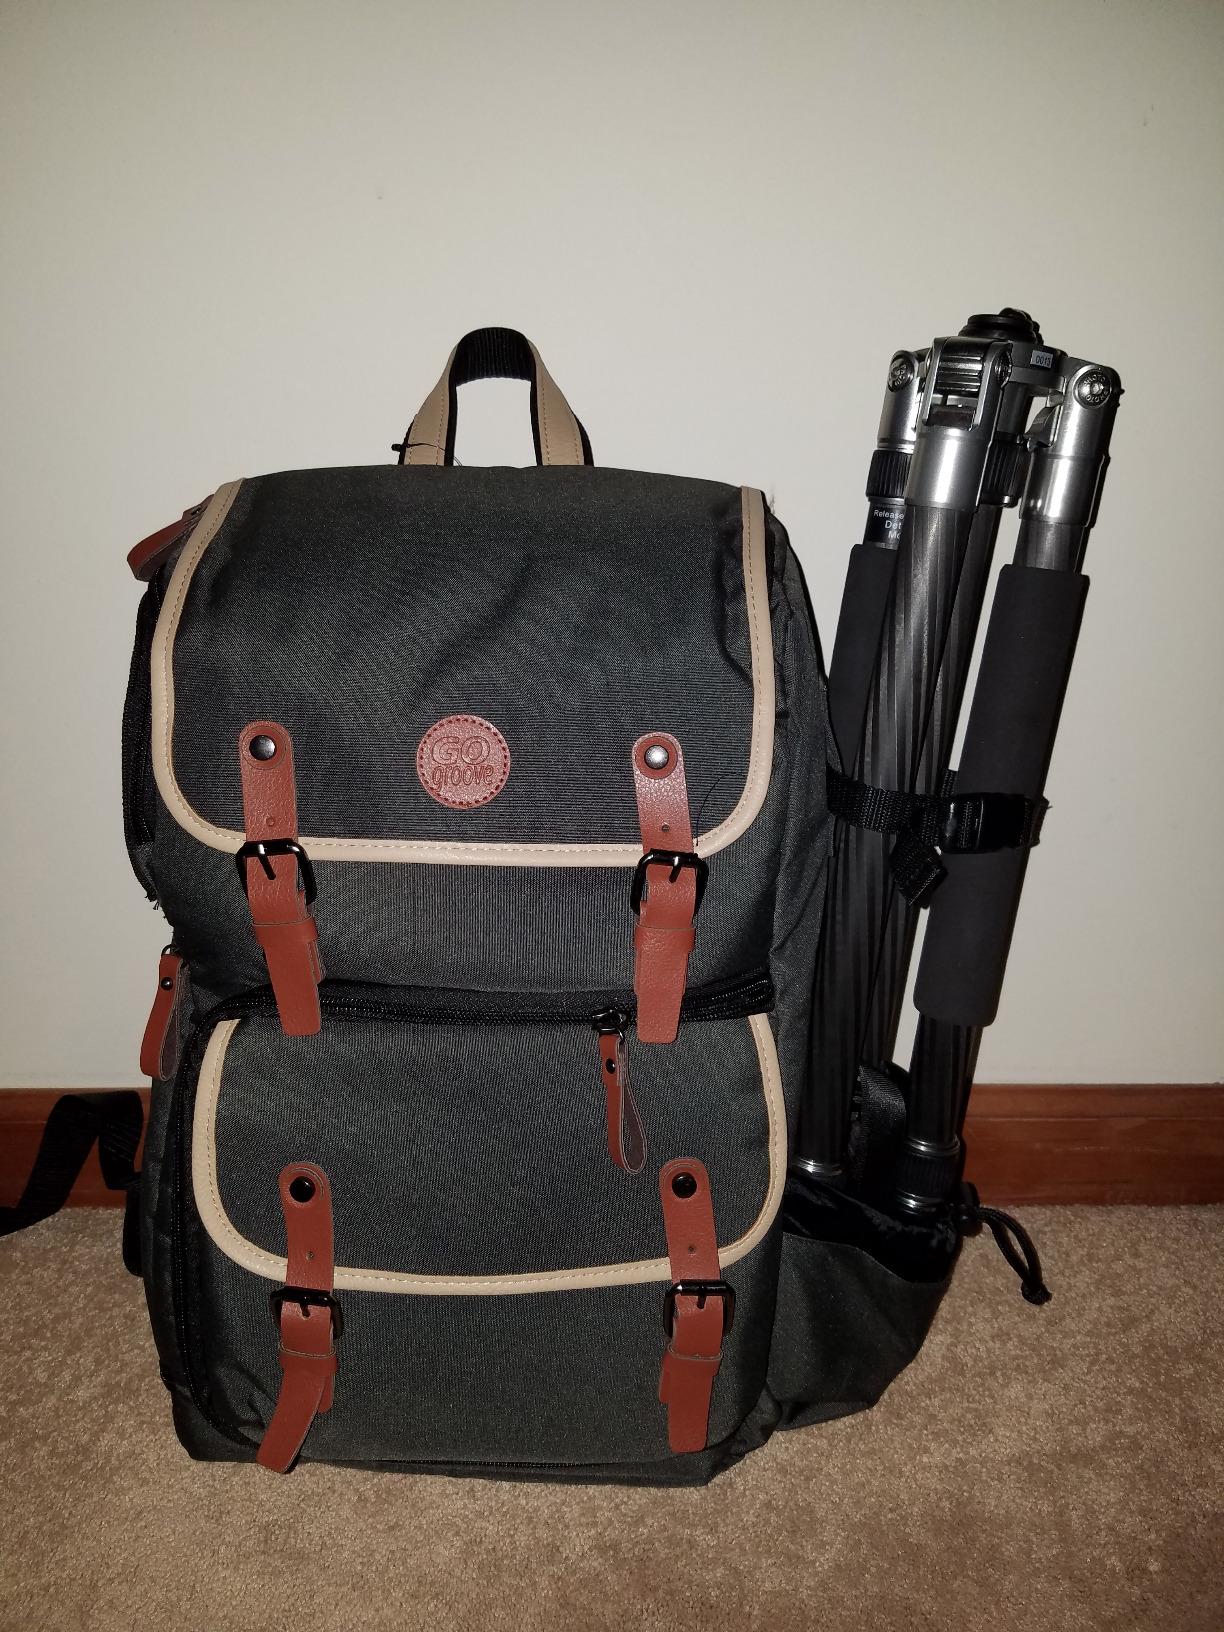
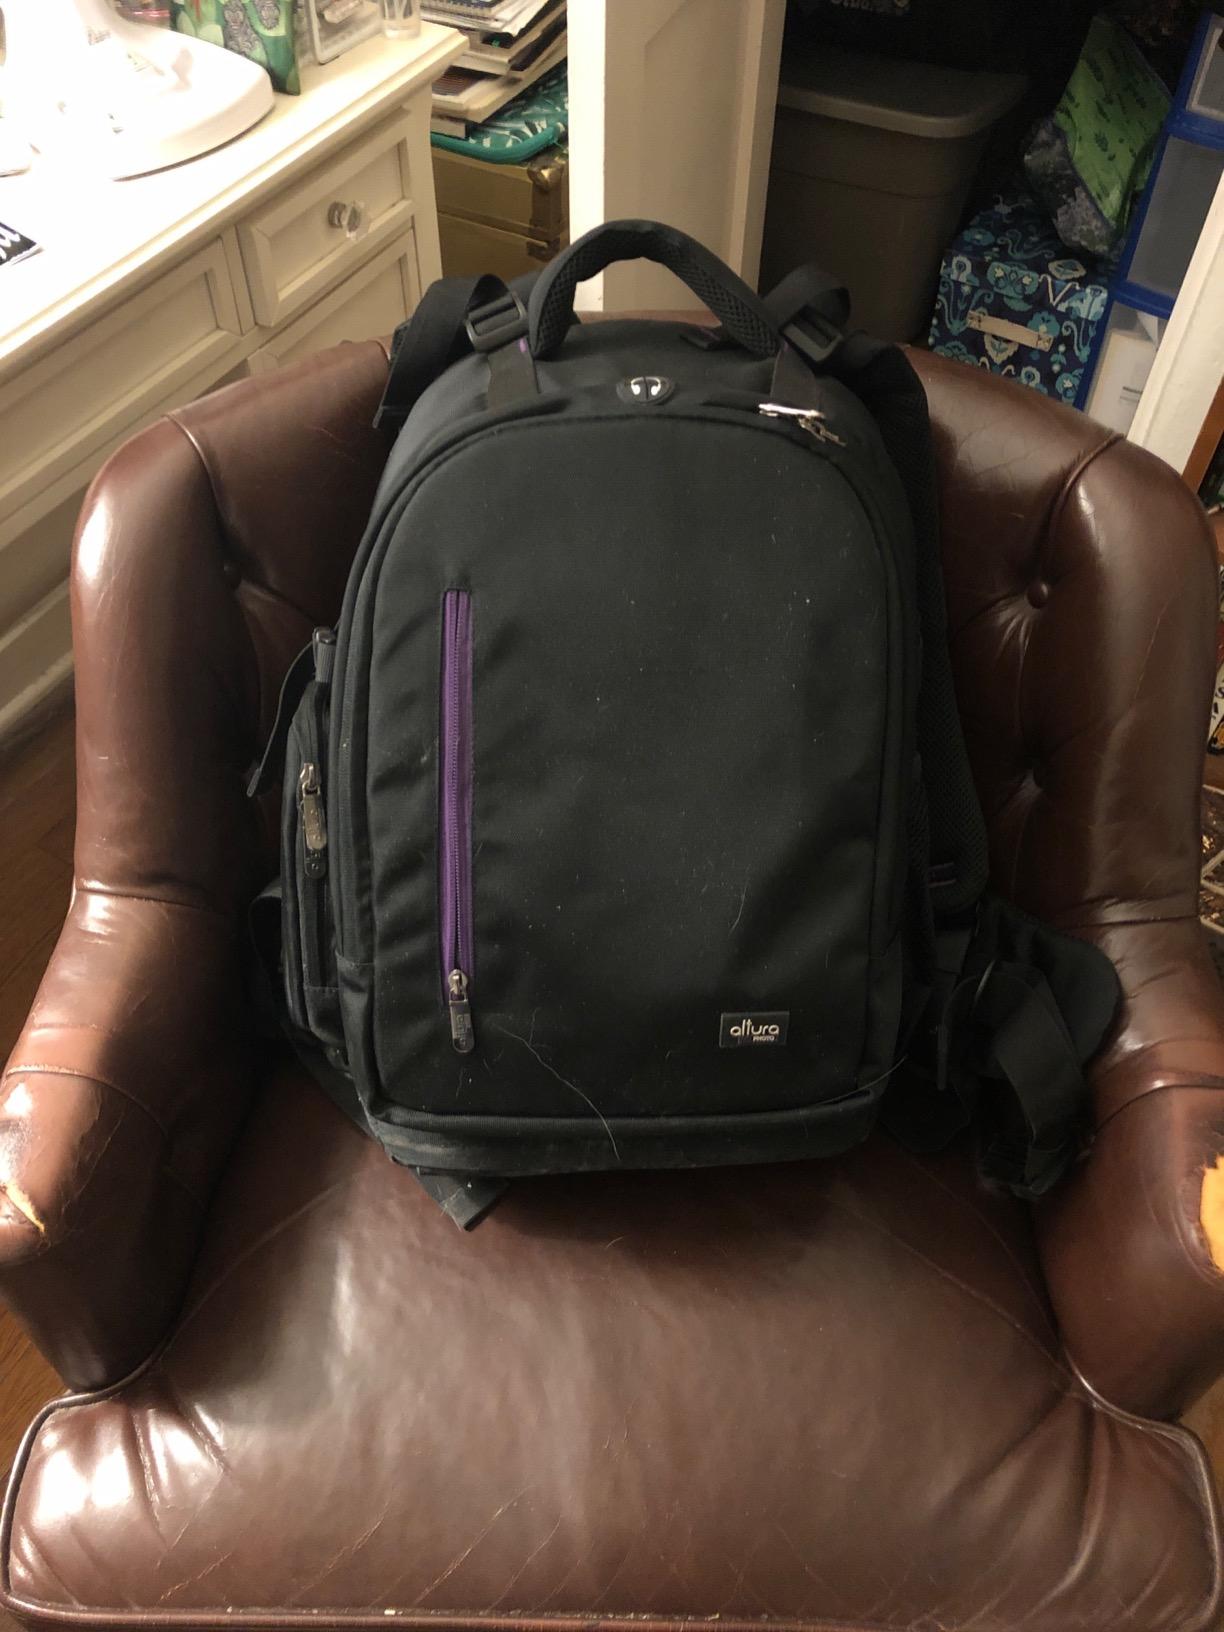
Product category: bag
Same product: no